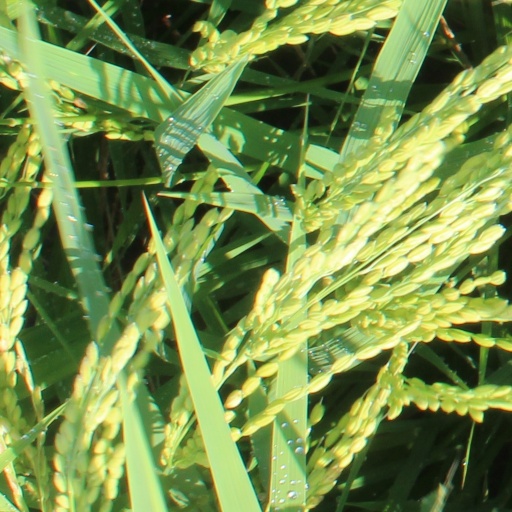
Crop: rice